Tim Leaton

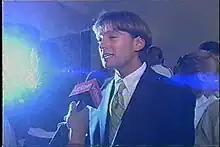

Tim Leaton (born December 9, 1983) is an assistant editor, editor, and filmmaker of several short films.